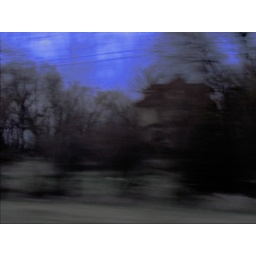
the first glance you get of a creepy house as you pass it in a car